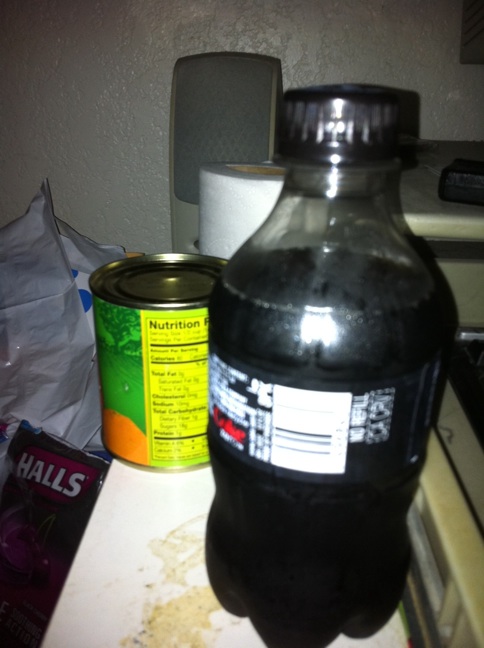Question: what does this bottle say?
Answer: unanswerable